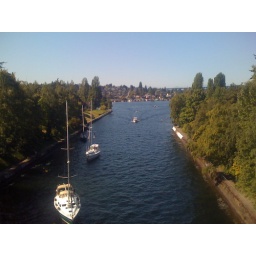
taken while walking over the montlake bridge